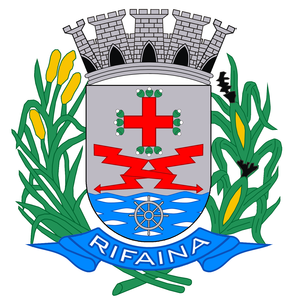
Rifaina est une municipalité brésilienne de l'État de São Paulo et la Microrégion de Franca.